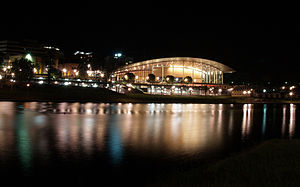
Adelaide / Kultur / Kunst og underholdning
Adelaide Convention Centre er det første af sin art i South Australia og er beliggende ved River Torrens. Foto taget i 2007.
Adelaide er hovedstad og største by i den australske delstat South Australia. Det er den femtestørste by i Australien med omkring 1,30 millioner indbyggere. Byens indbyggere kaldes adelaideans. Adelaide ligger nord for Fleurieu-halvøen på sletten Adelaide Plains mellem bugten Gulf St Vincent og den lave bjergkæde Mount Lofty Ranges, der omgiver byen. Adelaide strækker sig 20 km fra kysten til foden af bjergen og 90 km fra Gawler i nord til Sellicks Beach i syd.